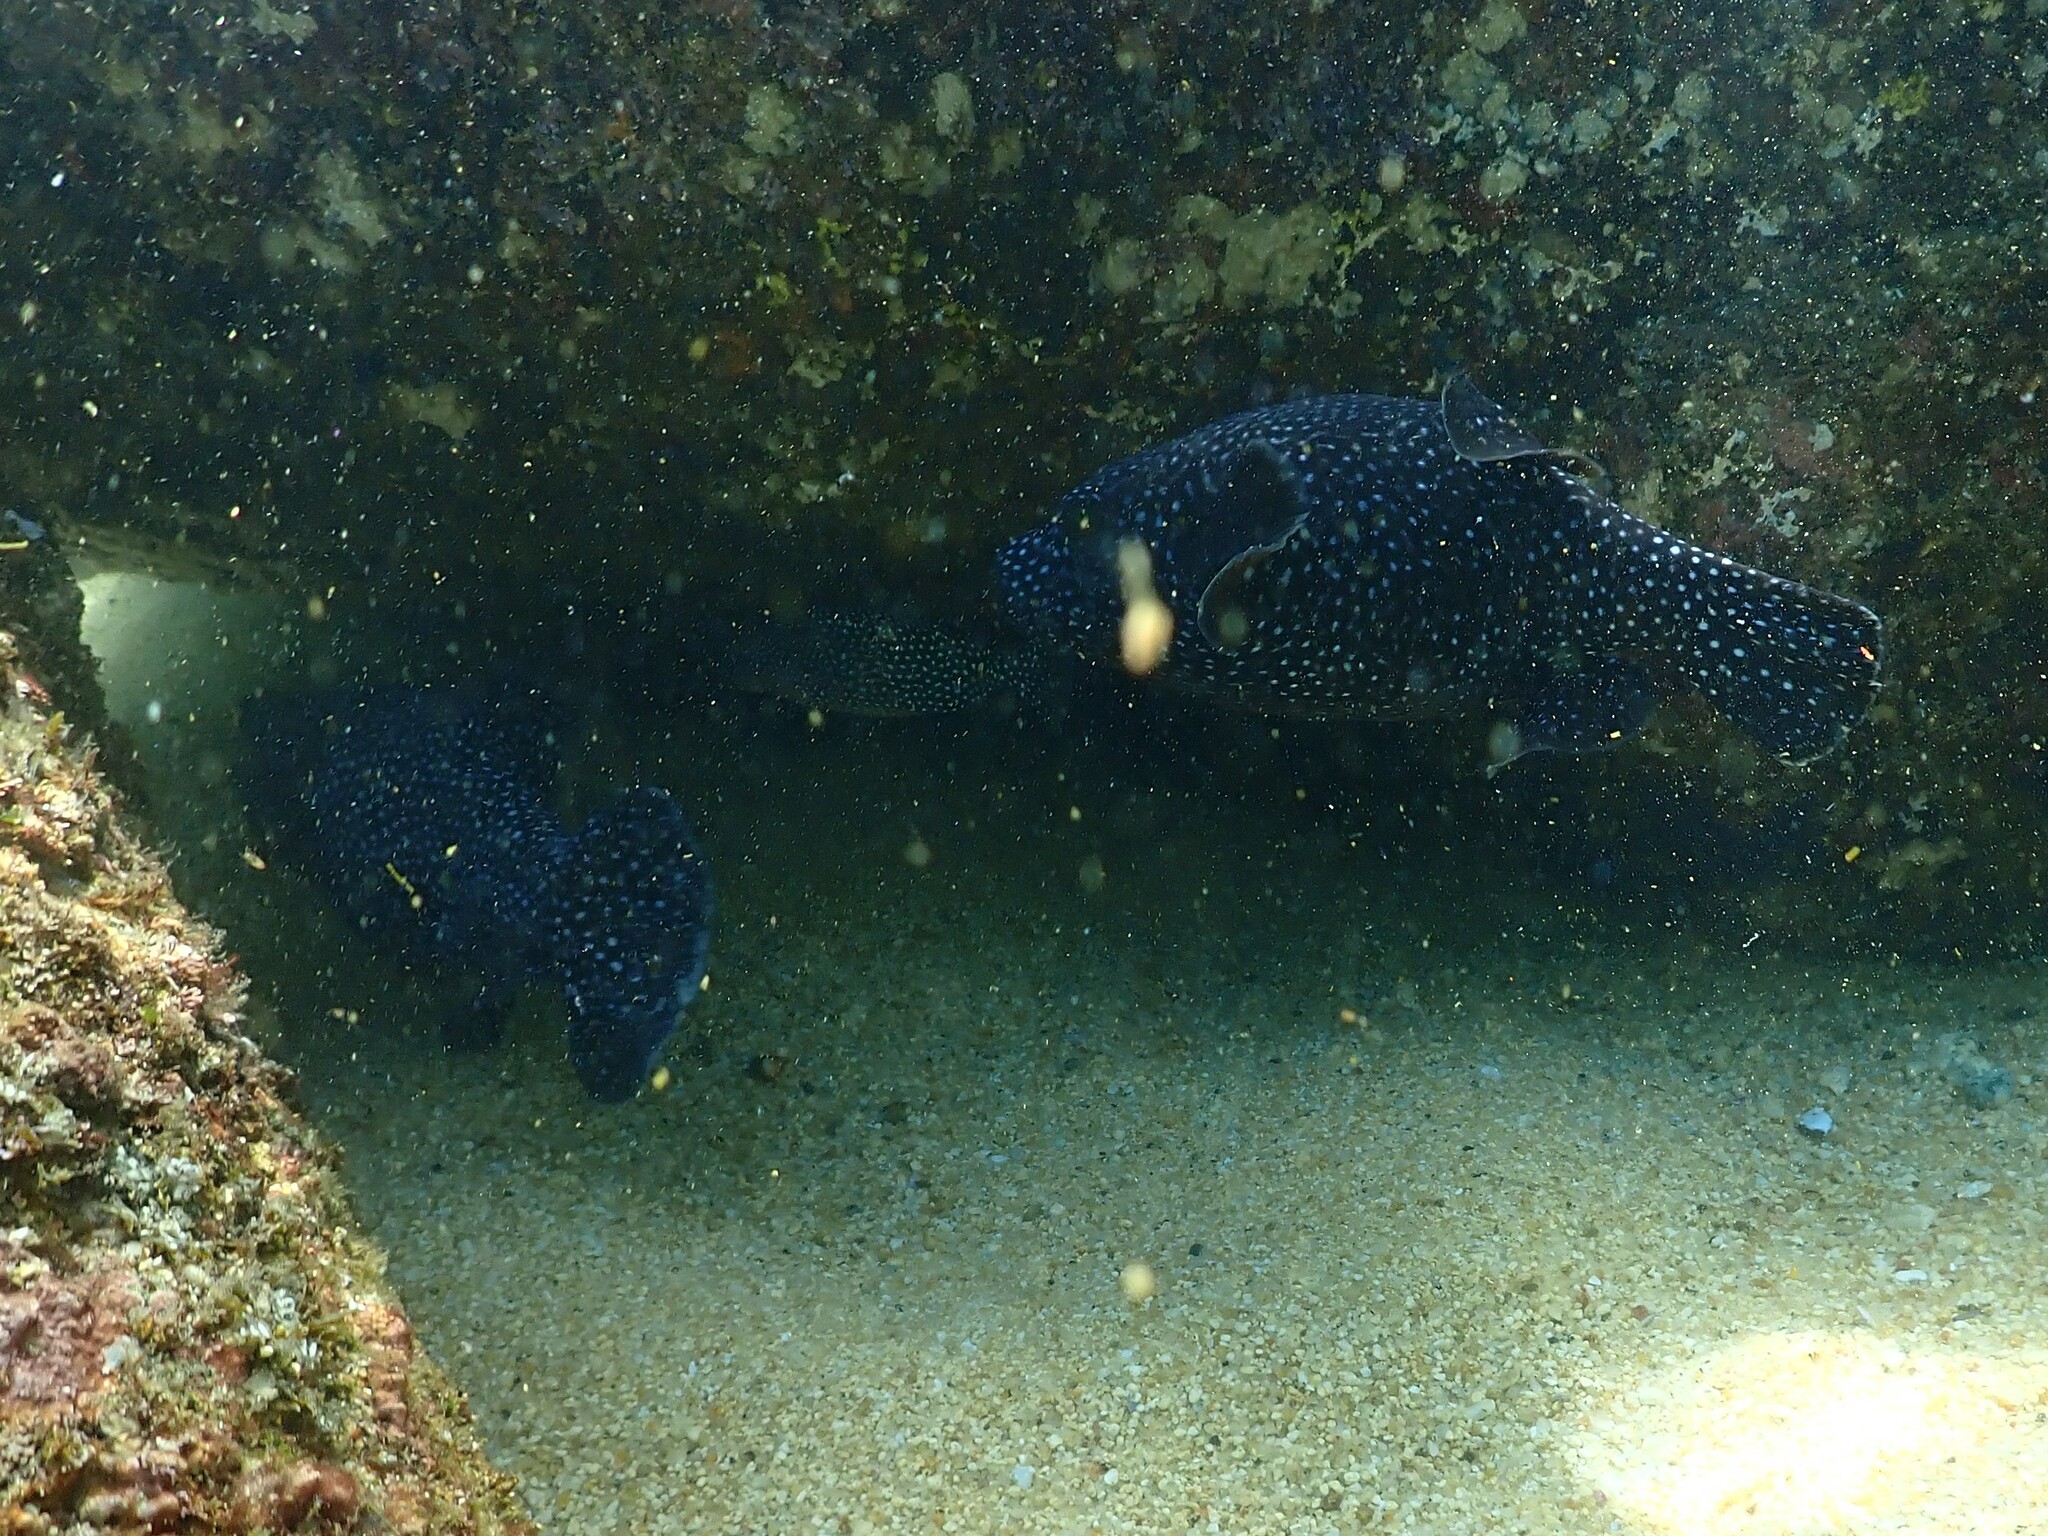
Arothron meleagris (Guineafowl Puffer)